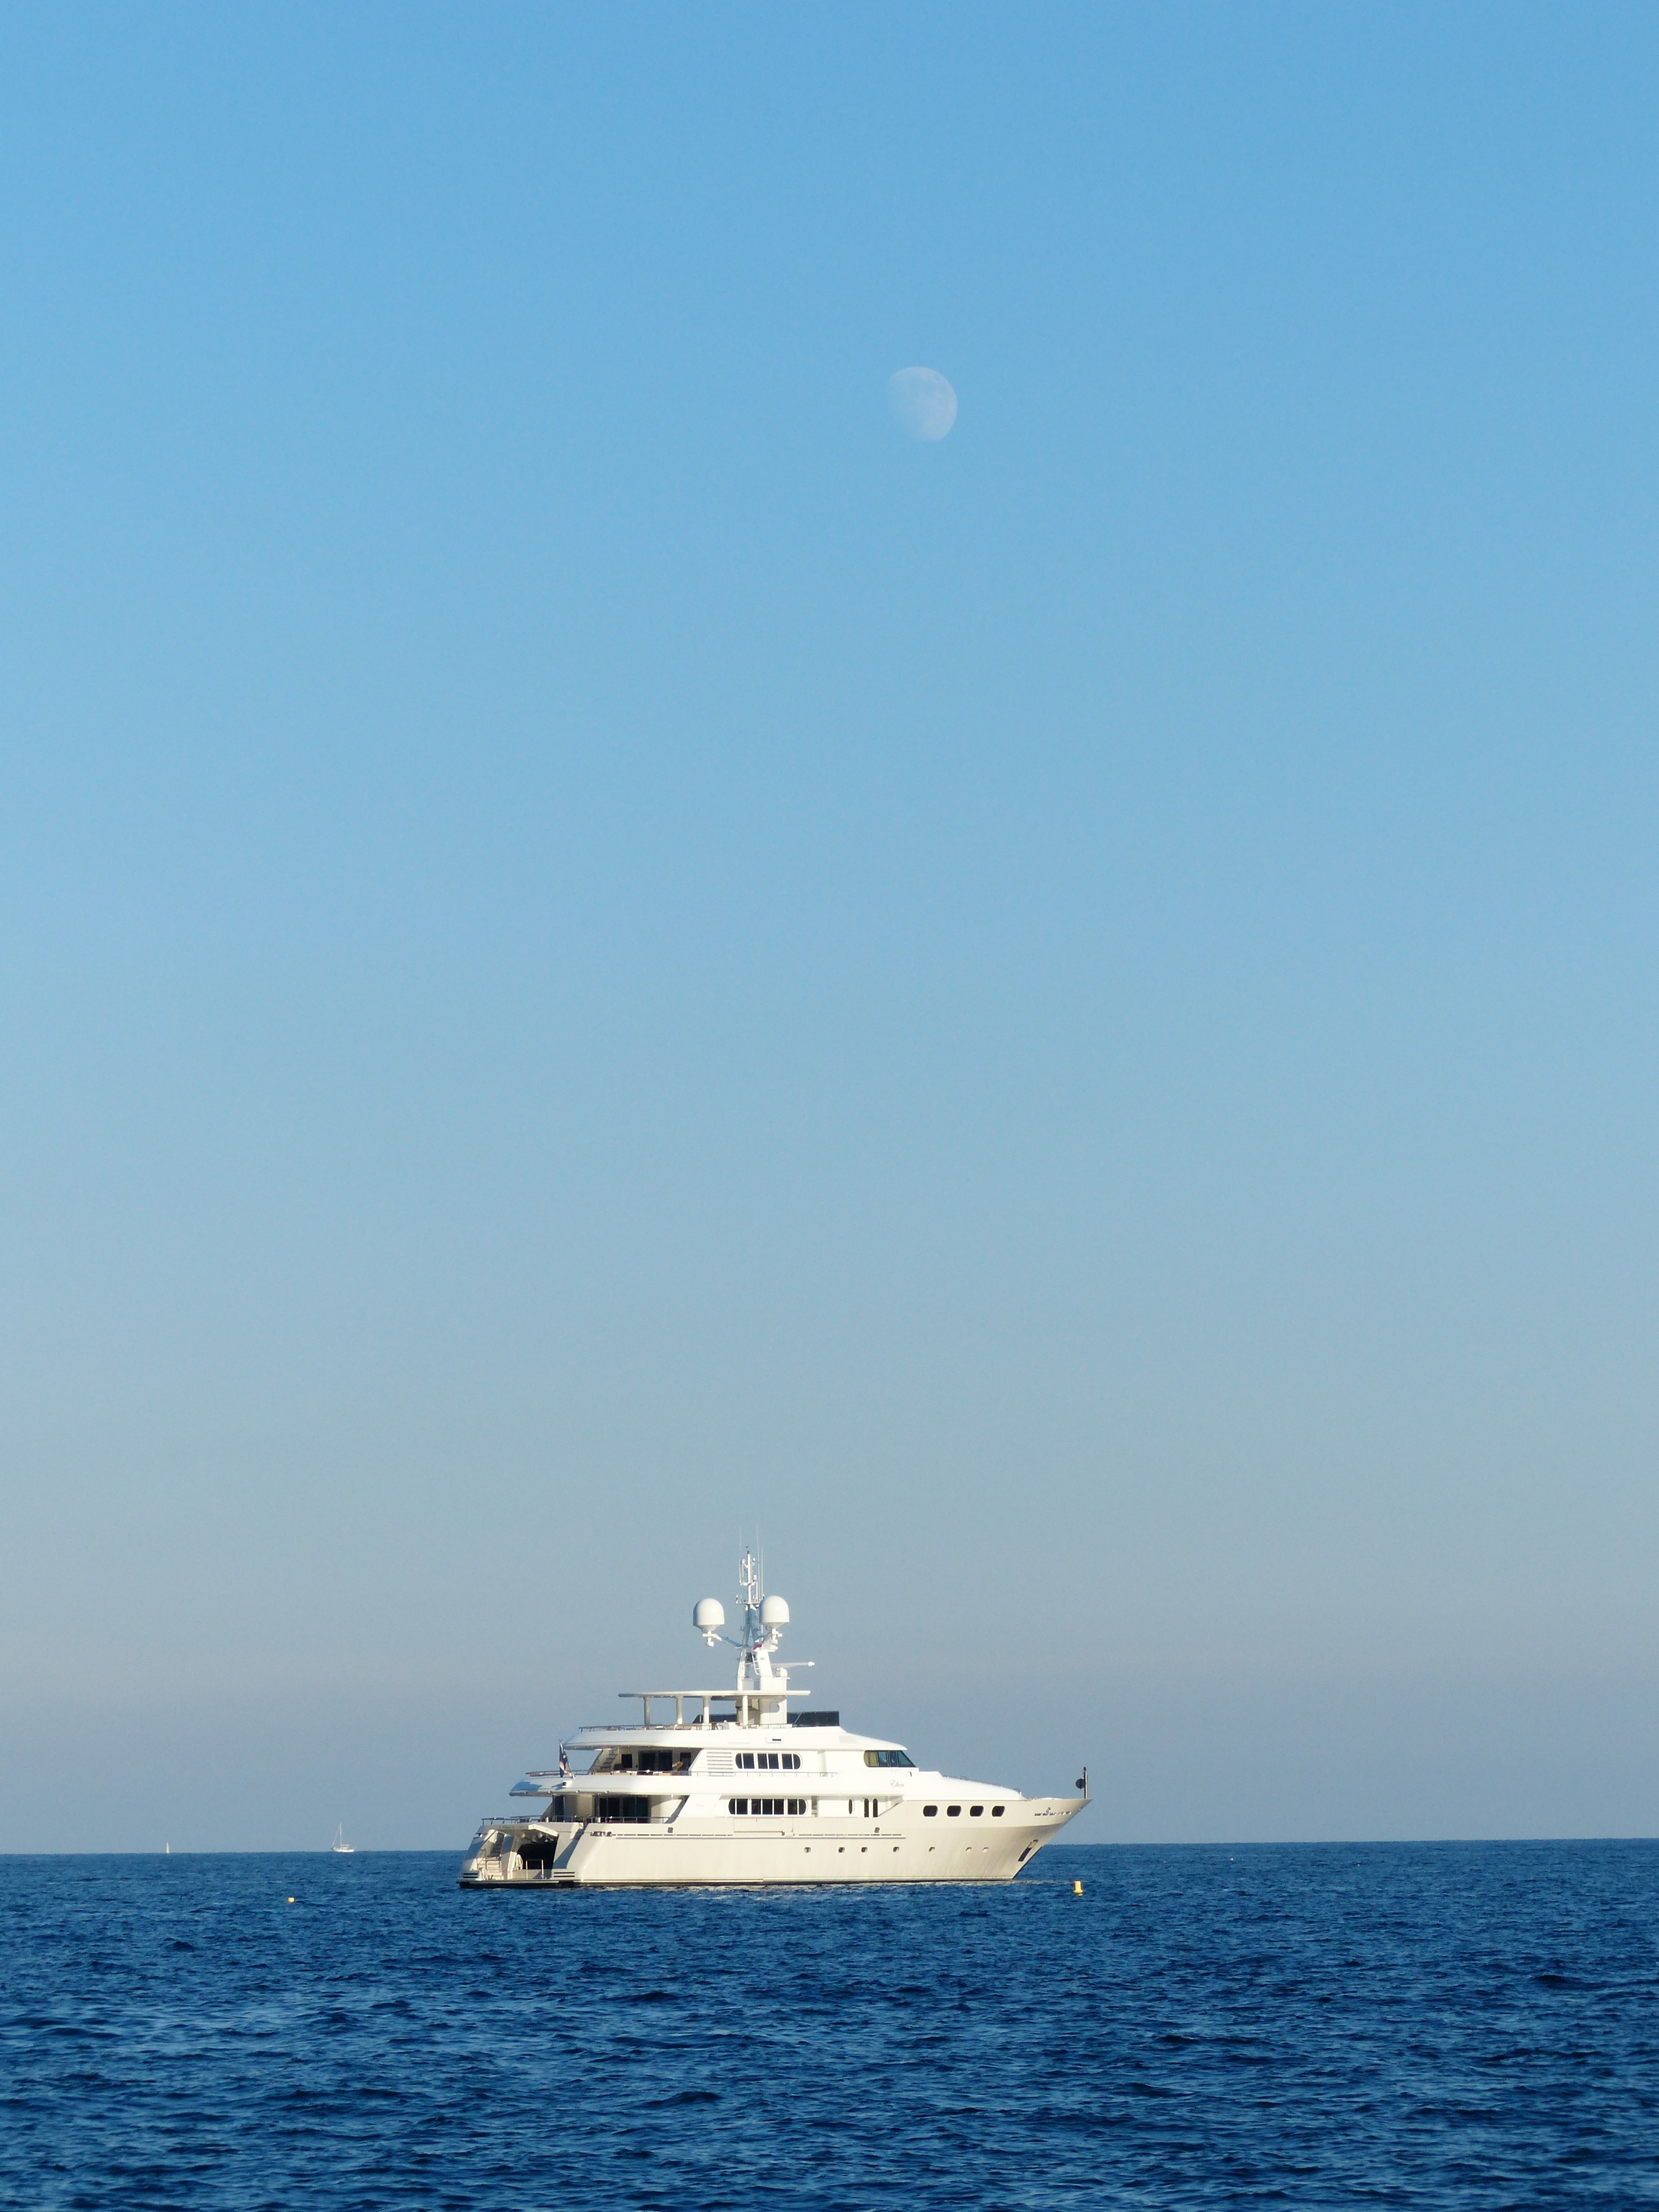
sea, water, ocean, horizon, boat, lake, ship, boot, vehicle, sailing, yacht, moon, speedboat, empire, luxury, shipping, watercraft, powerboat, wealth, passenger ship, luxury yacht, leisure boat, motor yacht, racing boat, recreational ship